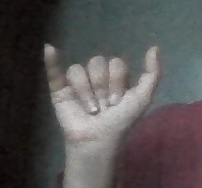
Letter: ya